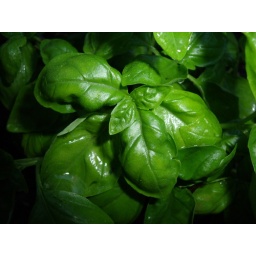
basil... the easiest plant to grow in the world...... and assure you a good pizza and/or tomato sauce